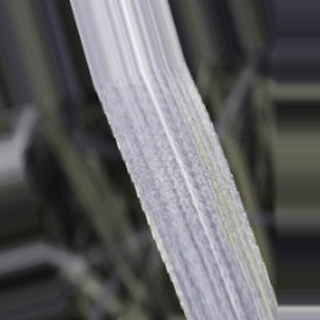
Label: sugarcane_bacterial_blight